Renmark, South Australia

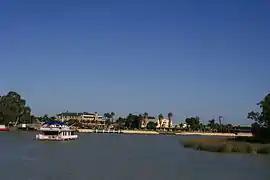
A view of Renmark from the Murray River

Renmark is a town in South Australia's rural Riverland area, and is located northeast of Adelaide, on the banks of the River Murray. The Sturt Highway between Adelaide and Sydney runs through the town; Renmark is the last major town encountered in South Australia when driving this route. It is a few kilometers west of the SA–Victoria and SA–NSW borders. It is above sea level.